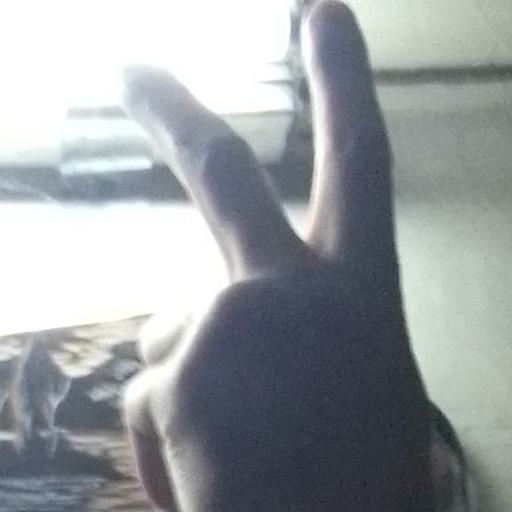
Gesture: peace_inverted